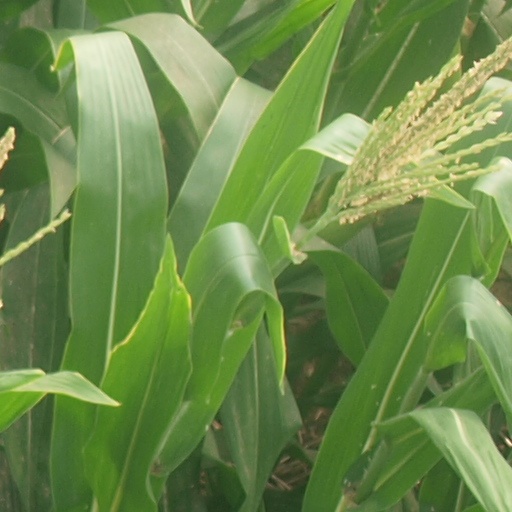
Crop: maize; corn